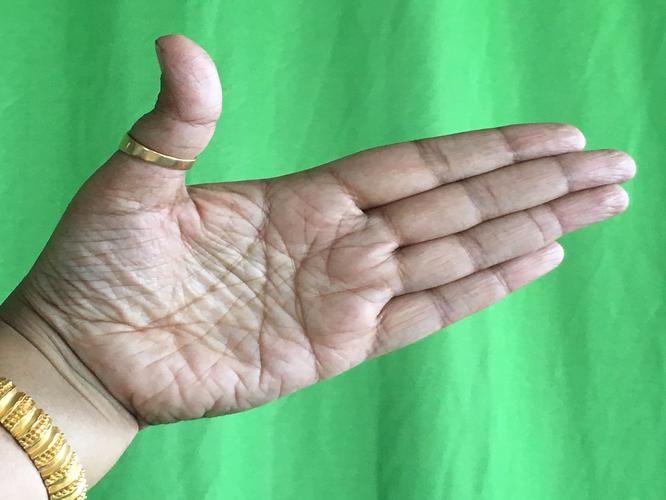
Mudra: Ardhachandran
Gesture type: single_hand